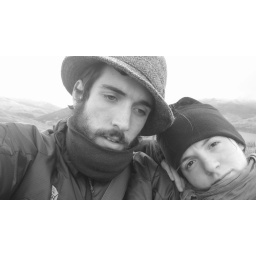
resting on top of cow hill in cold cold cold